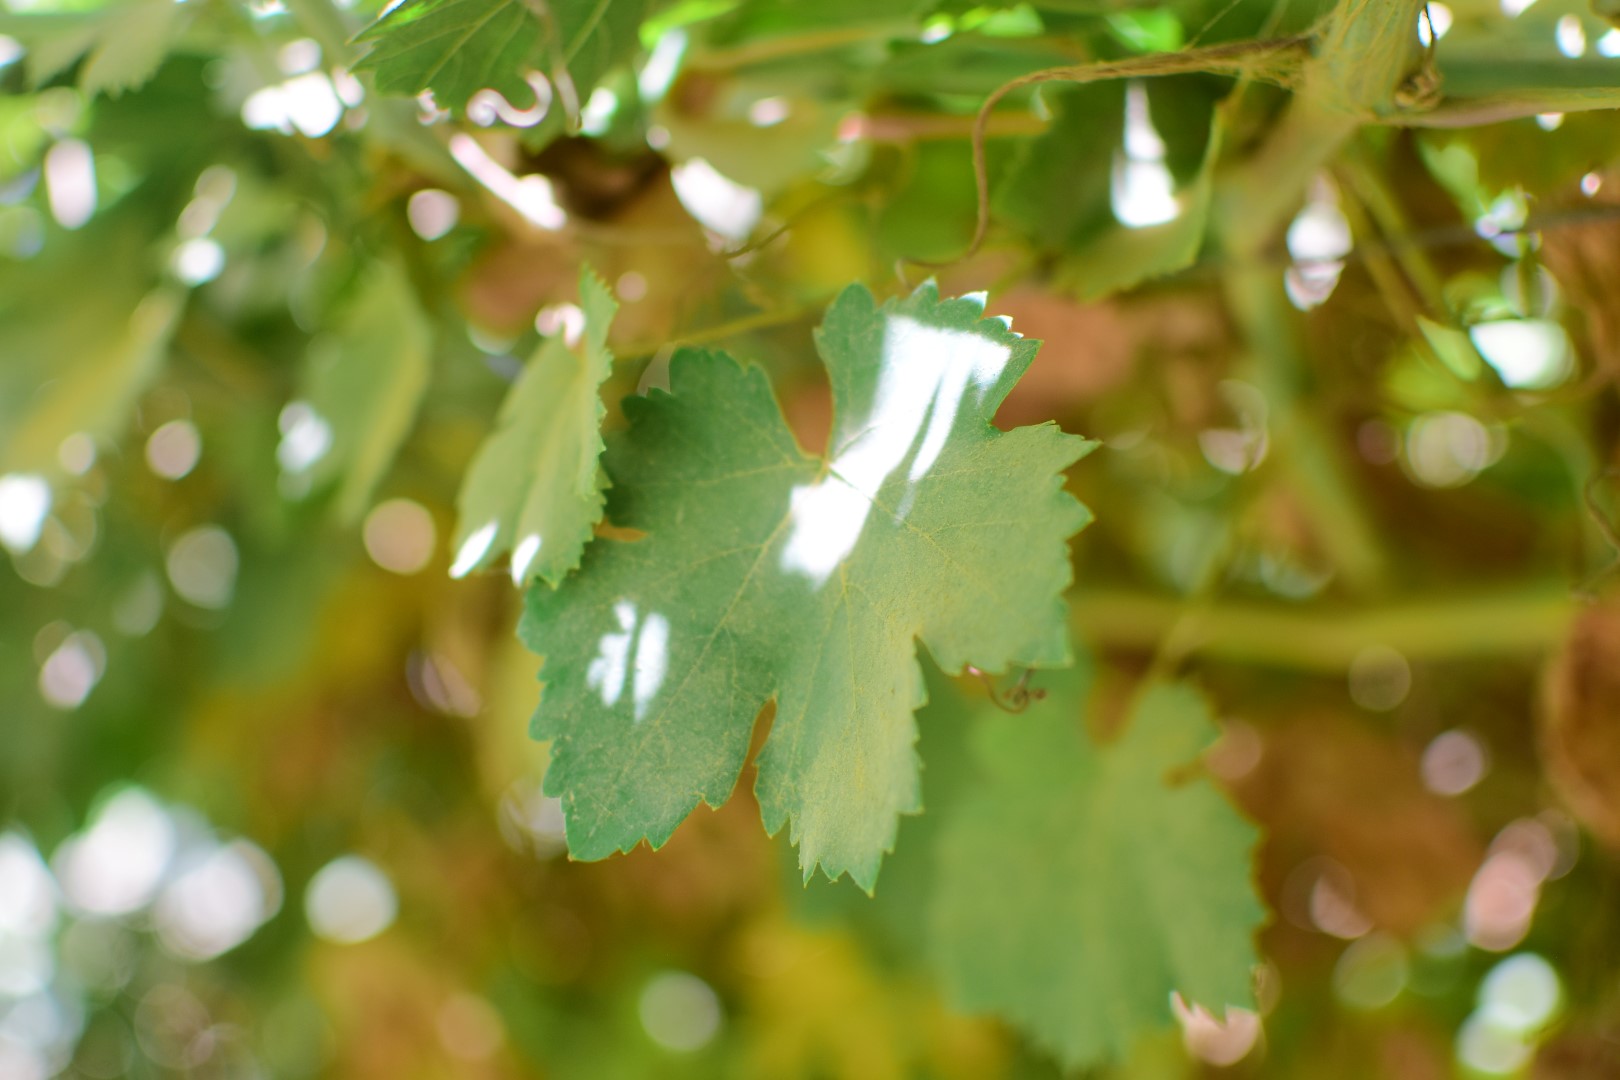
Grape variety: Halawani